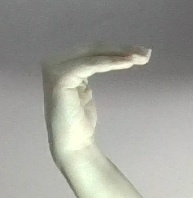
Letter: haa